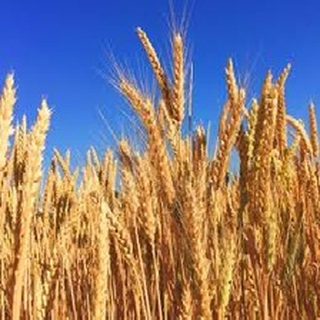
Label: wheat_smut